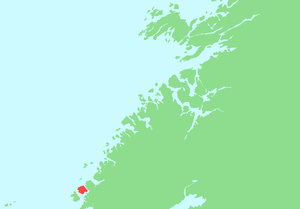
Stokkøya
Stokkøya er en ø i Åfjord kommune i Trøndelag fylke i Norge. Øen har omtrent 250 indbyggere og et areal på 17 km². Højeste punkt er Kamman, 225 moh.